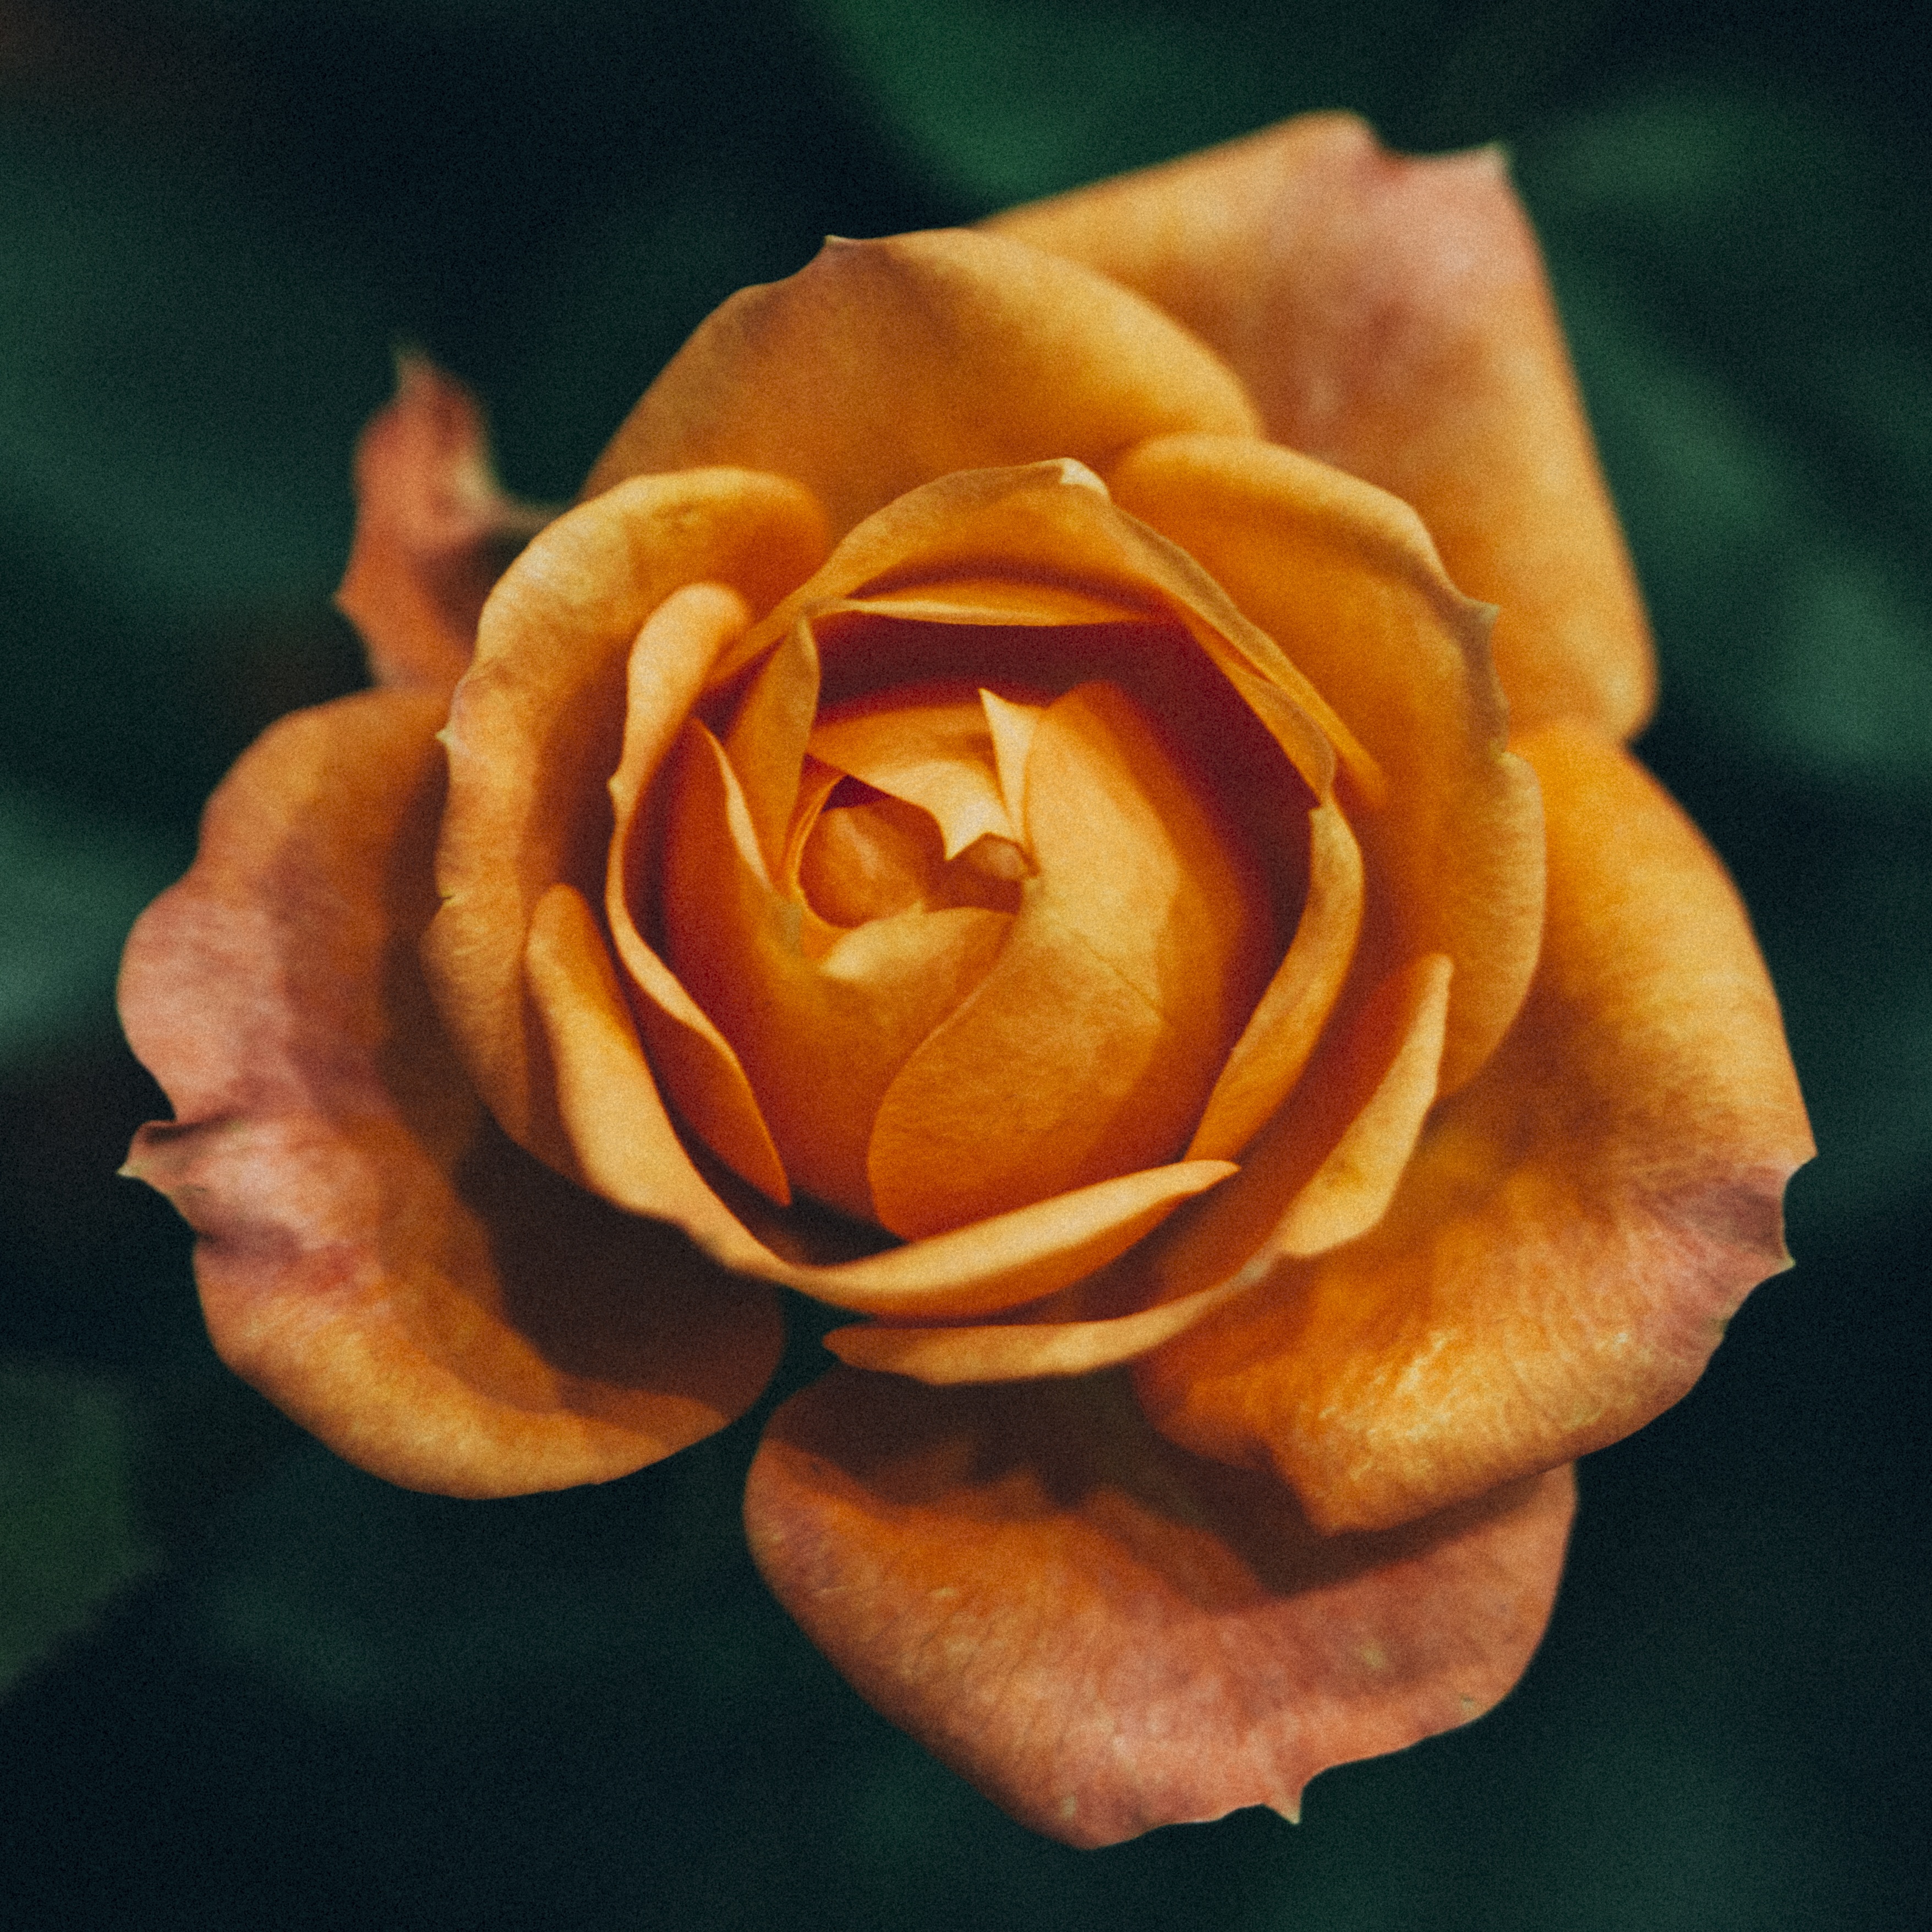
nature, plant, flower, petal, rose, macro, yellow, garden, flora, flowers, close up, roses, floribunda, macro photography, beautiful flower, flowering plant, garden roses, rose family, tender rose, one rose, plant stem, land plant, rose order, austrian briar